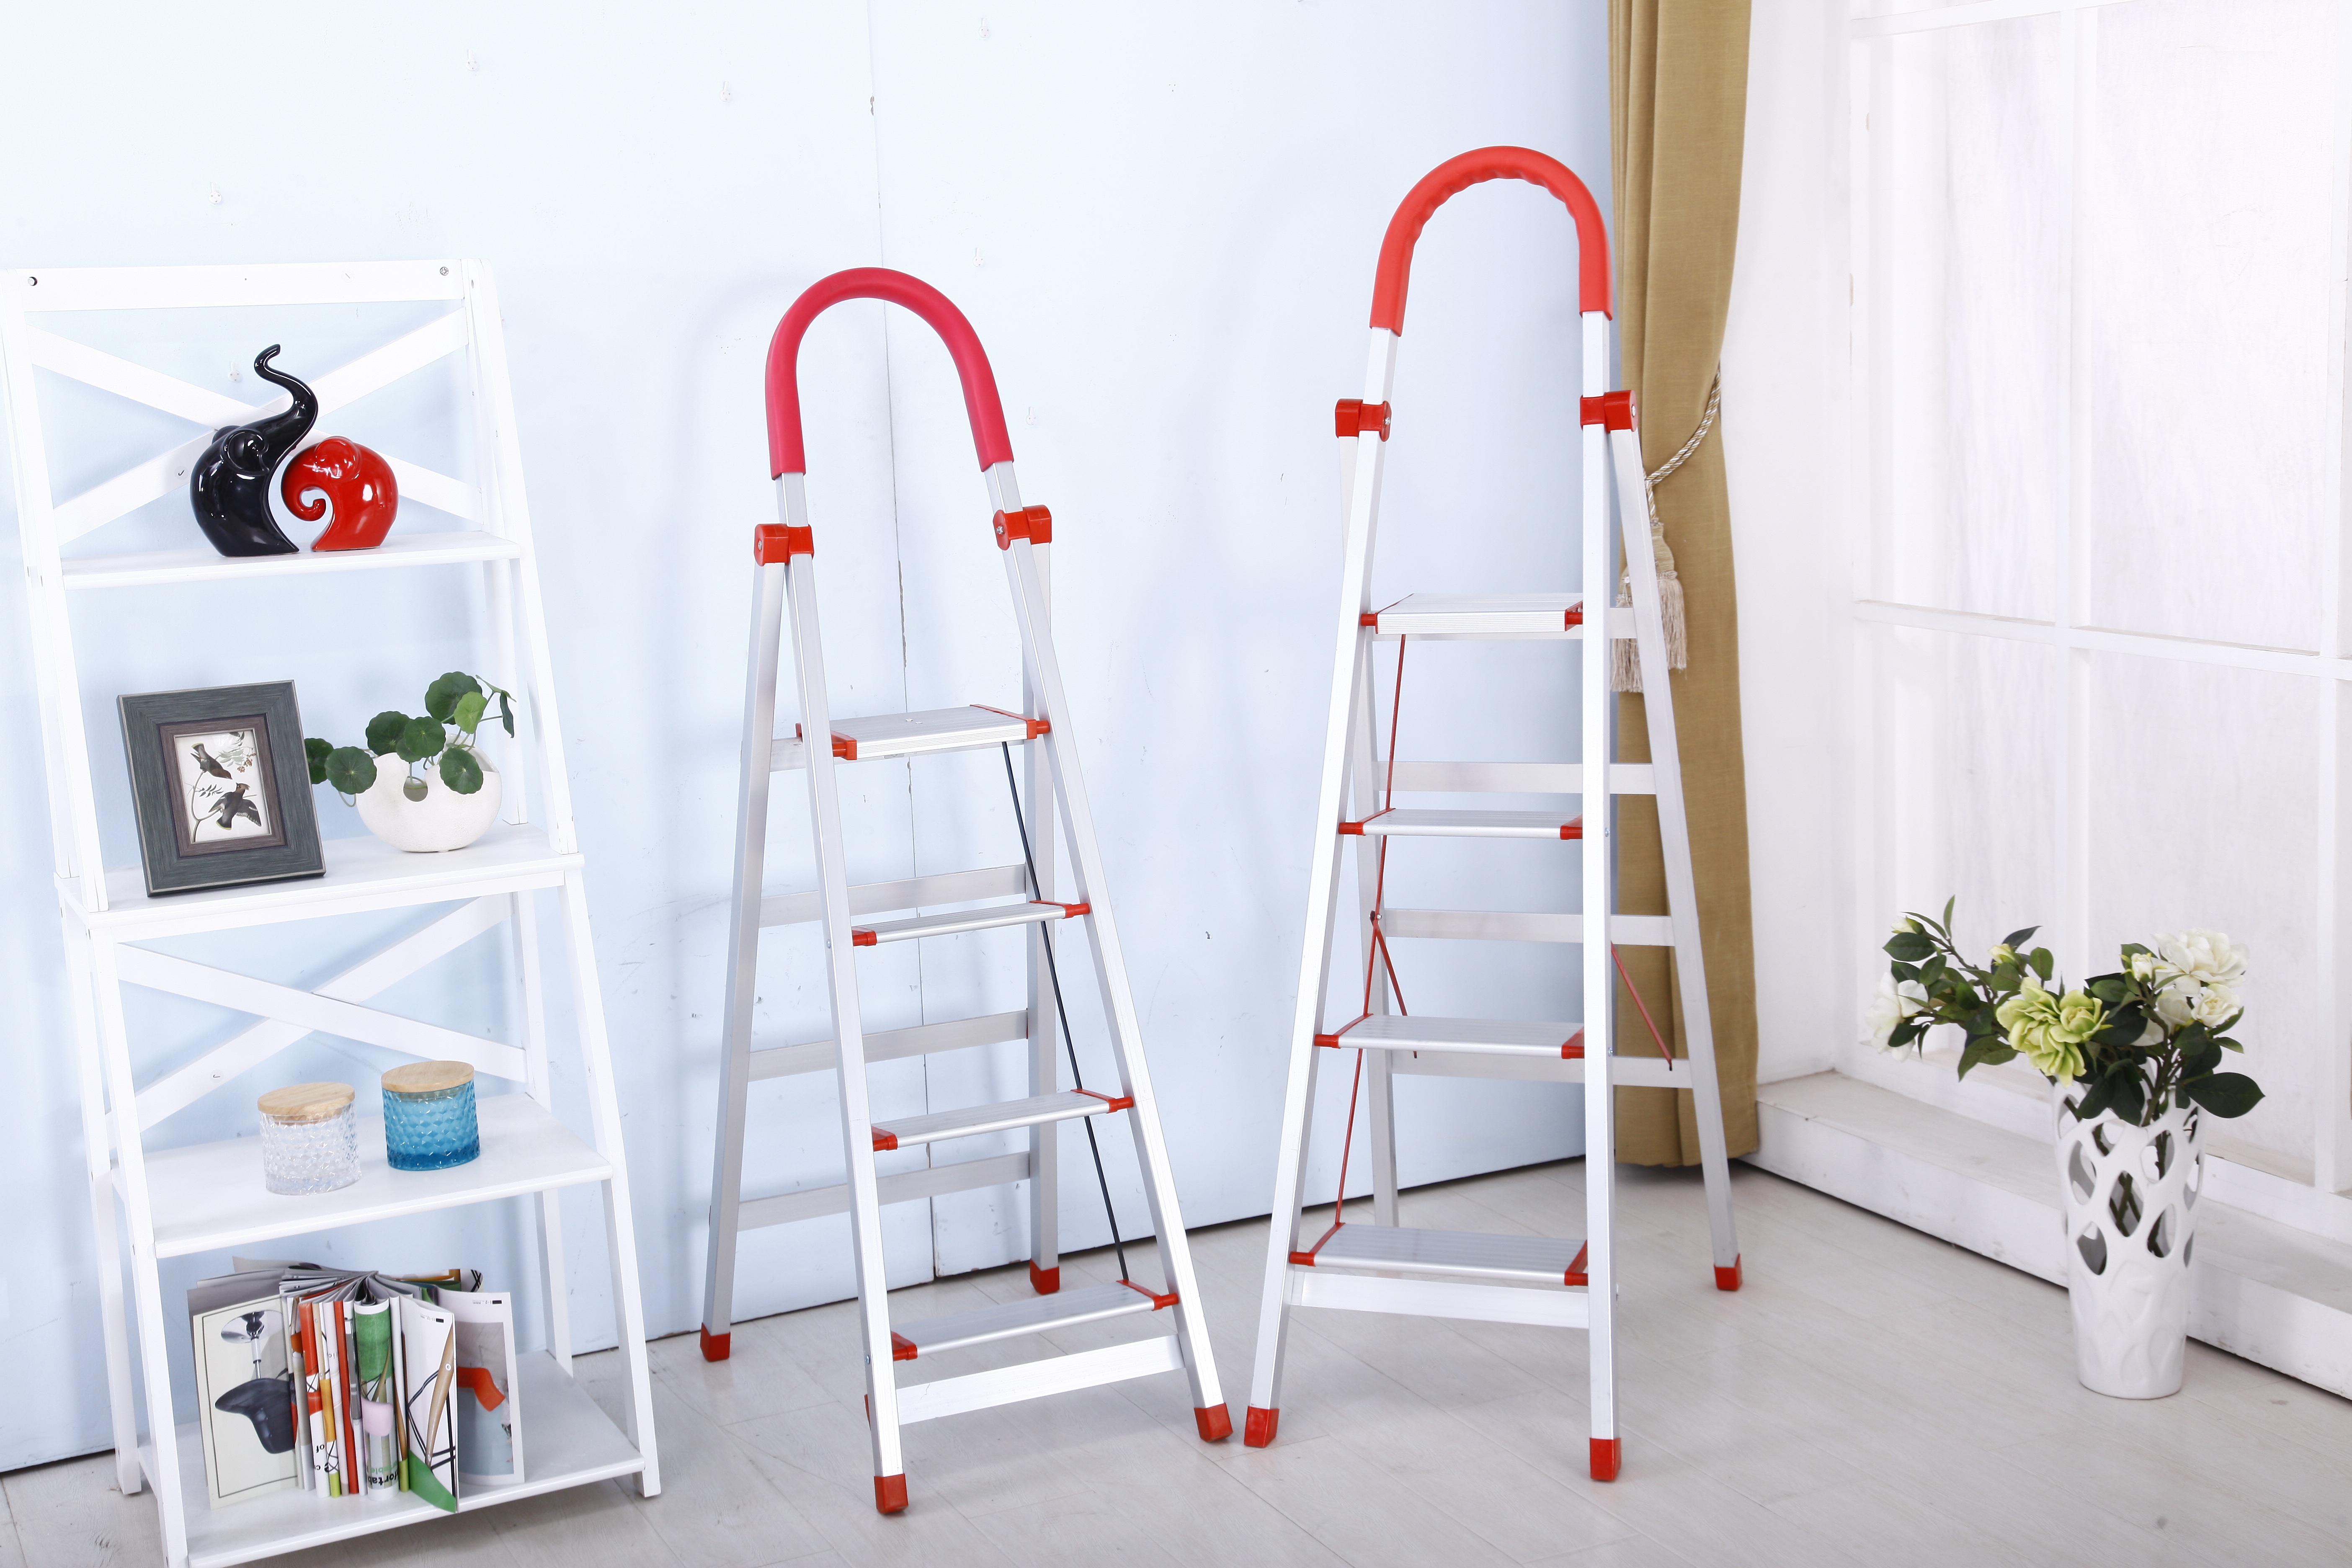
tool, shelf, furniture, room, ladder, stainless steel, product, safety, shelving, folding ladder